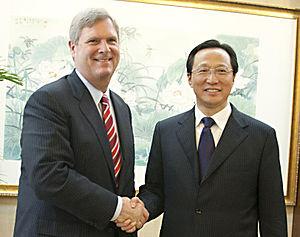
Thomas James Vilsack dit Tom Vilsack, né le 13 décembre 1950 à Pittsburgh, est un homme politique et avocat américain. Membre du Parti démocrate, il est gouverneur de l'Iowa entre 1999 et 2007 puis secrétaire à l'Agriculture de 2009 à 2017 durant la présidence de Barack Obama.